Evan Lloyd (MP)

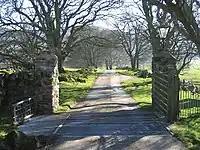
Entrance Gateway

He was the eldest son of John Lloyd. He was a Justice of the Peace for Denbighshire from 1575, for Flintshire from 1579 and for Merioneth from 1583. He was appointed High Sheriff of Denbighshire for 1582-83 and custos rotulorum of Denbighshire from 1575.